BC Hydro

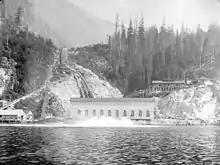
Buntzen Lake Power Plant #1 in 1907 from BC Electric Company, a company which would ultimately become BC Hydro through legislative action.

BC Hydro was created in 1961 when the government of British Columbia, under Premier W. A. C. Bennett, passed the "BC Hydro Act". This act led to the expropriation of the BC Electric Company and its merging with the BC Power Commission, to create the British Columbia Hydro and Power Authority (BCHPA).